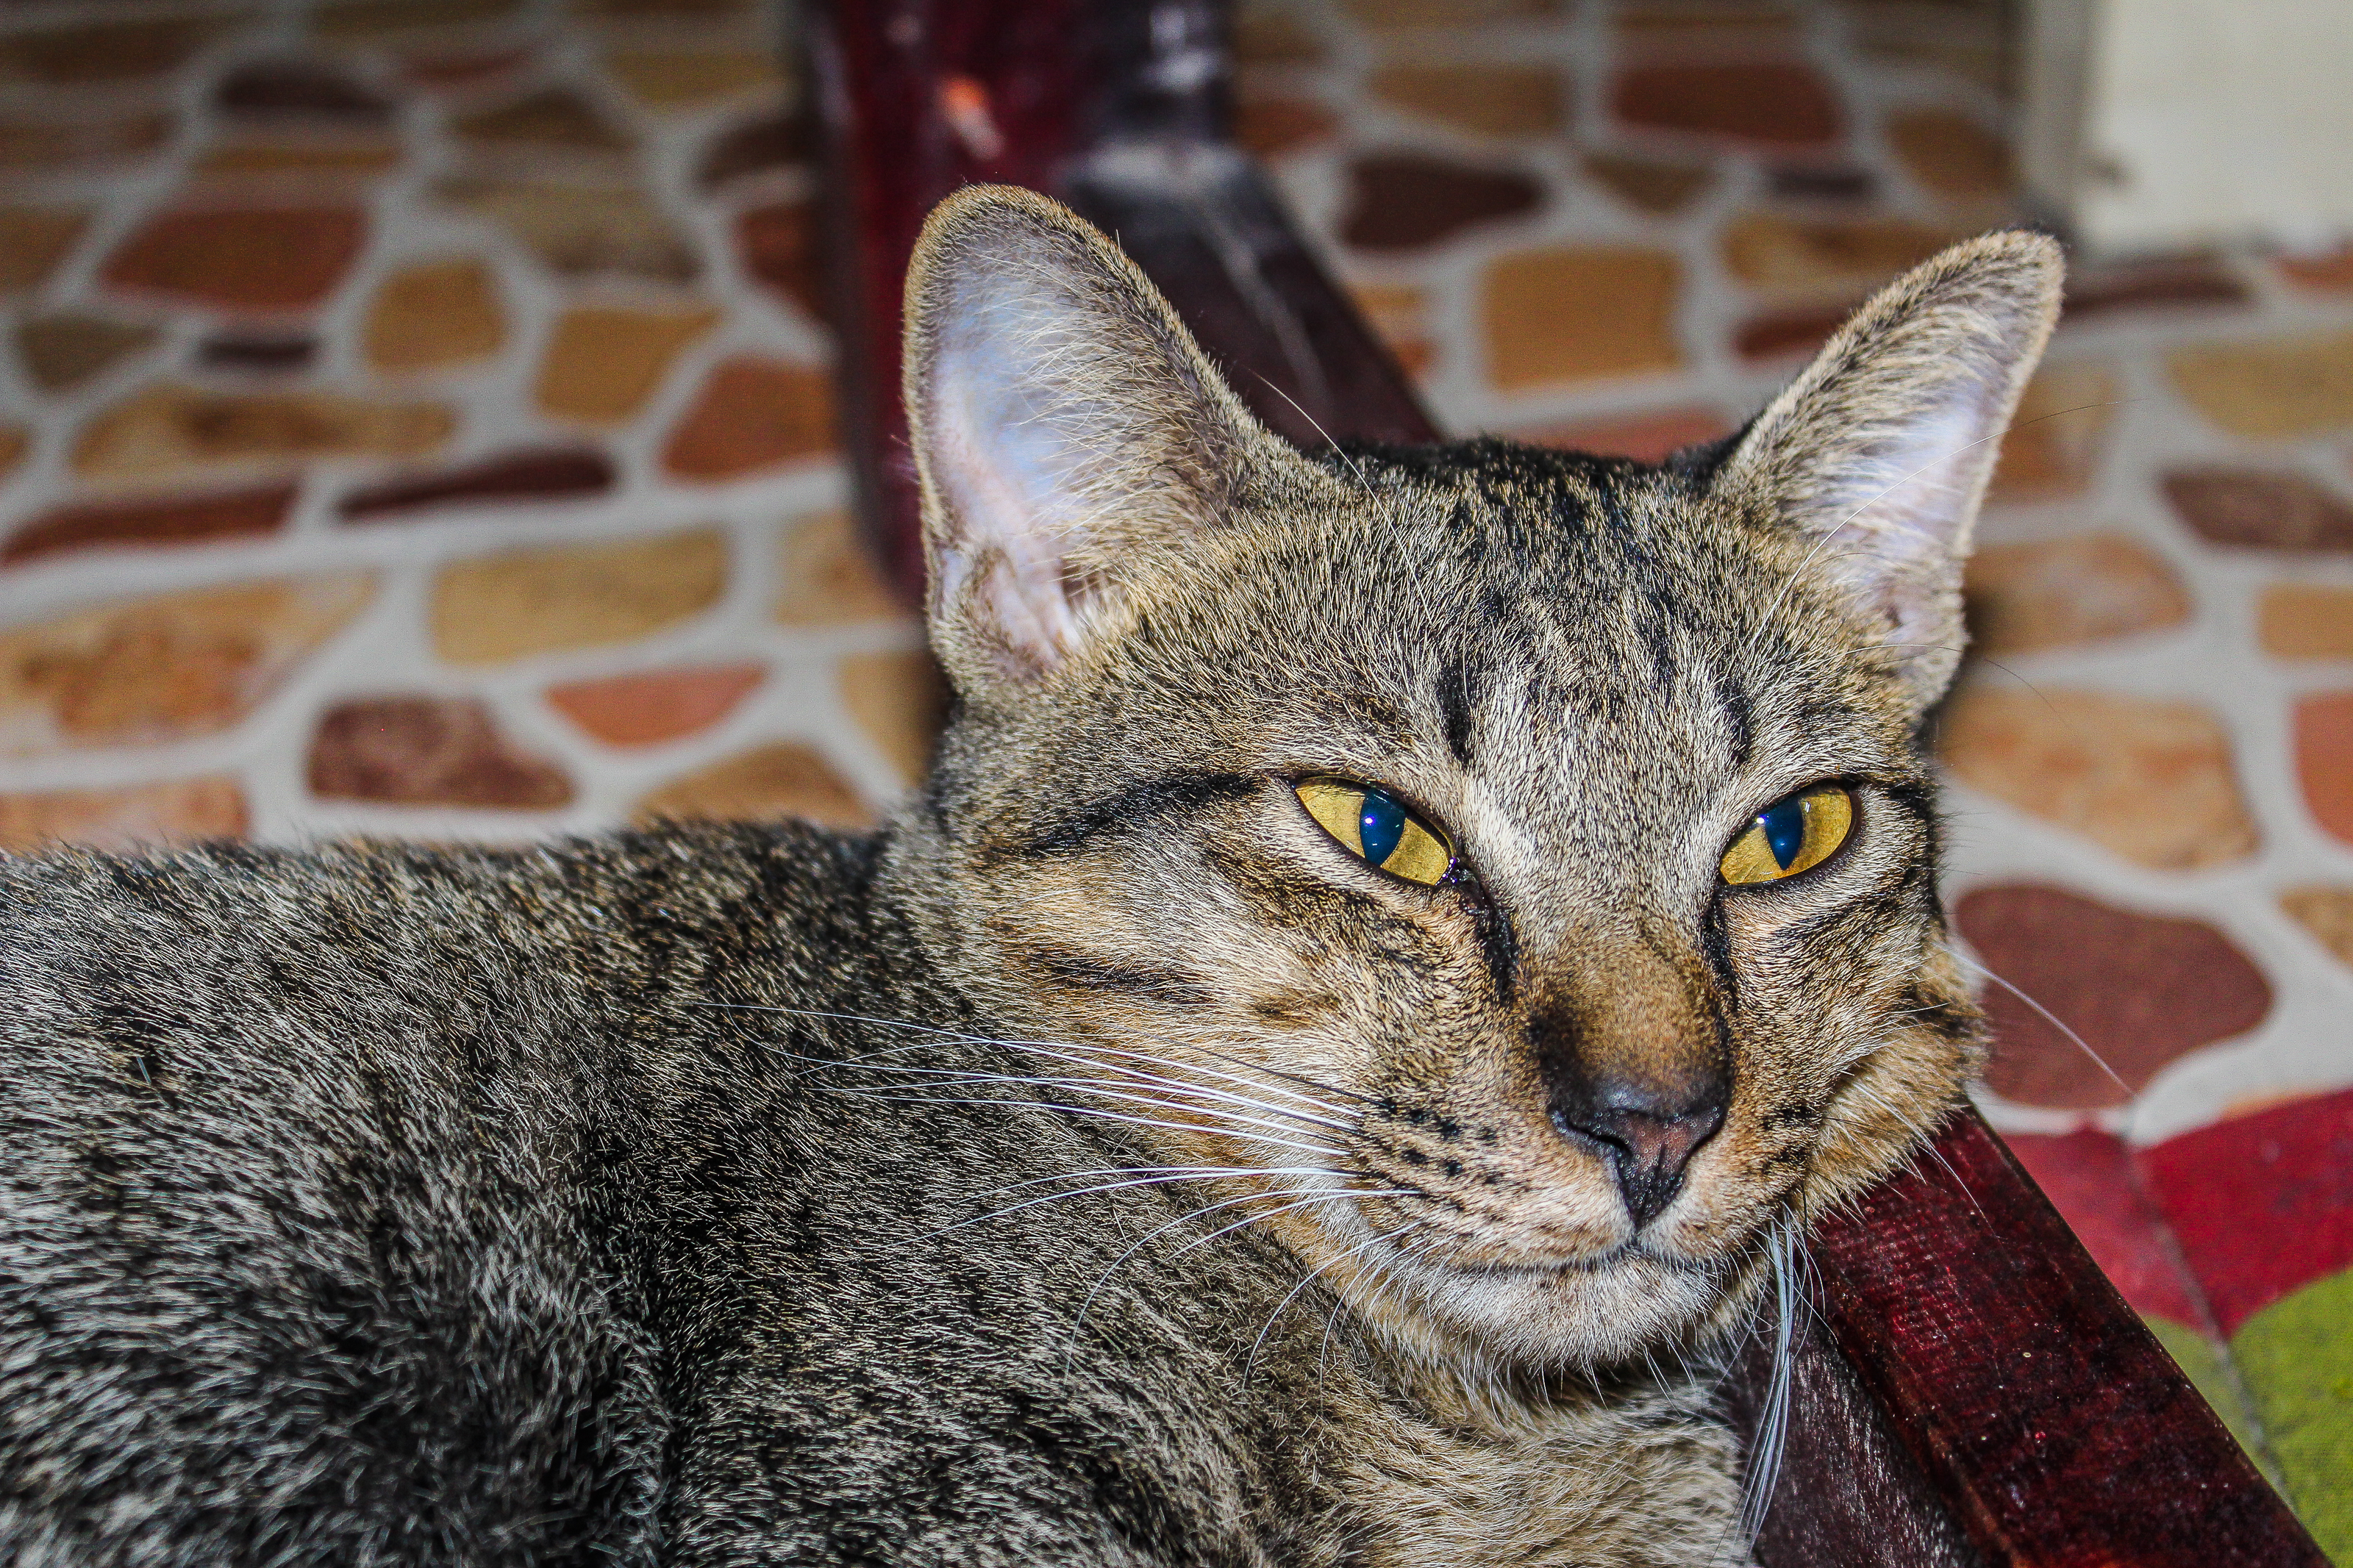
small, fur, young, isolated, attentive, cute, kitty, beautiful, gray, kitten, white, mammal, cat, lovable, playful, funny, furry, pet, striped, expression, feline, nature, purebred, one, paw, breed, grey, whiskers, closeup, background, carnivore, animal, shorthair, sweet, tabby, creature, adorable, little, vertebrate, small to medium sized cats, felidae, tabby cat, european shorthair, domestic short haired cat, eye, snout, asian, dragon li, chausie, aegean cat, close up, ocicat, california spangled, australian mist, wild cat, wildlife, egyptian mau, pixie bob